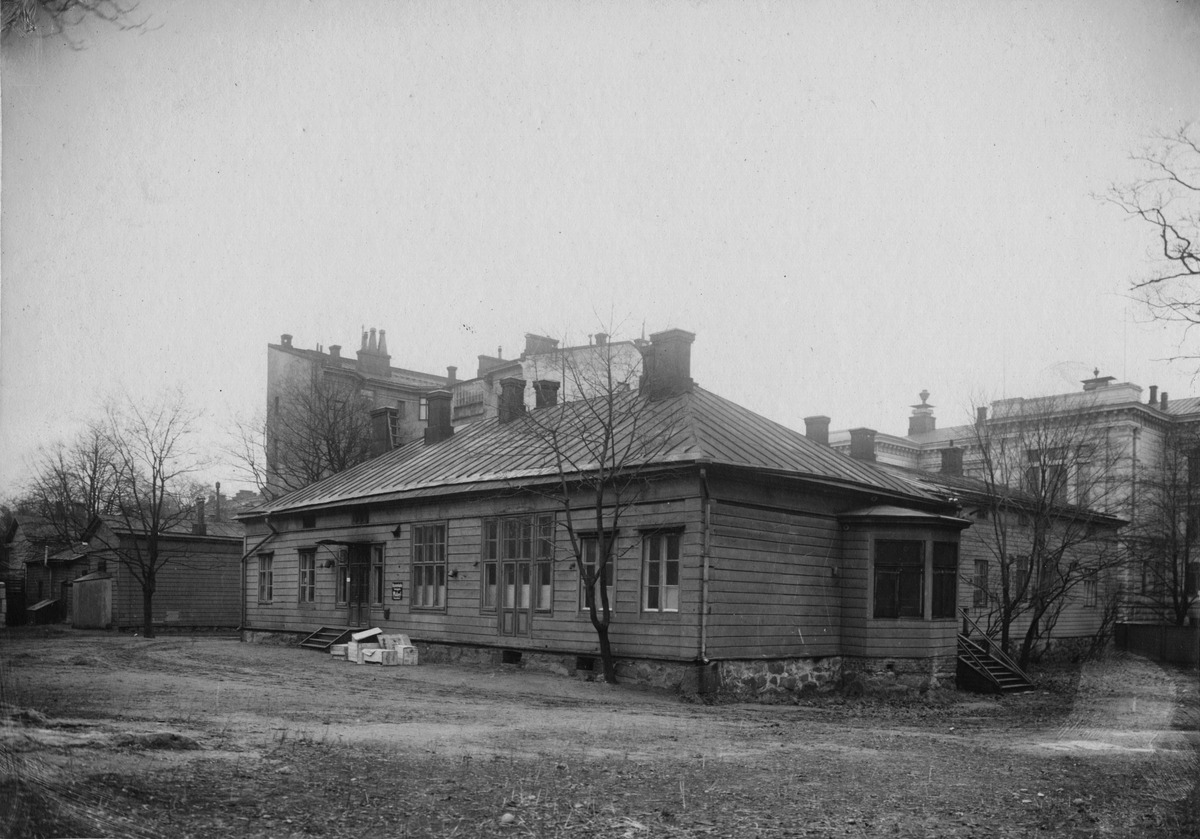
Bulevardi 7-9 (Boulevardsgatan 9)
sisällön kuvaus: Bulevardi 7-9 (Boulevardsgatan 9). Pihakuva. mustavalkoinen
Kuvaaja: Brander, Signe, valokuvaaja
Ajankohta: kuvausaika 1913
Paikka: Suomi, Uusimaa, Helsinki, Kamppi Helsinki, Bulevardi 7, 9
Aiheet: puurakennukset, kivirakenteet, pihat, portaat